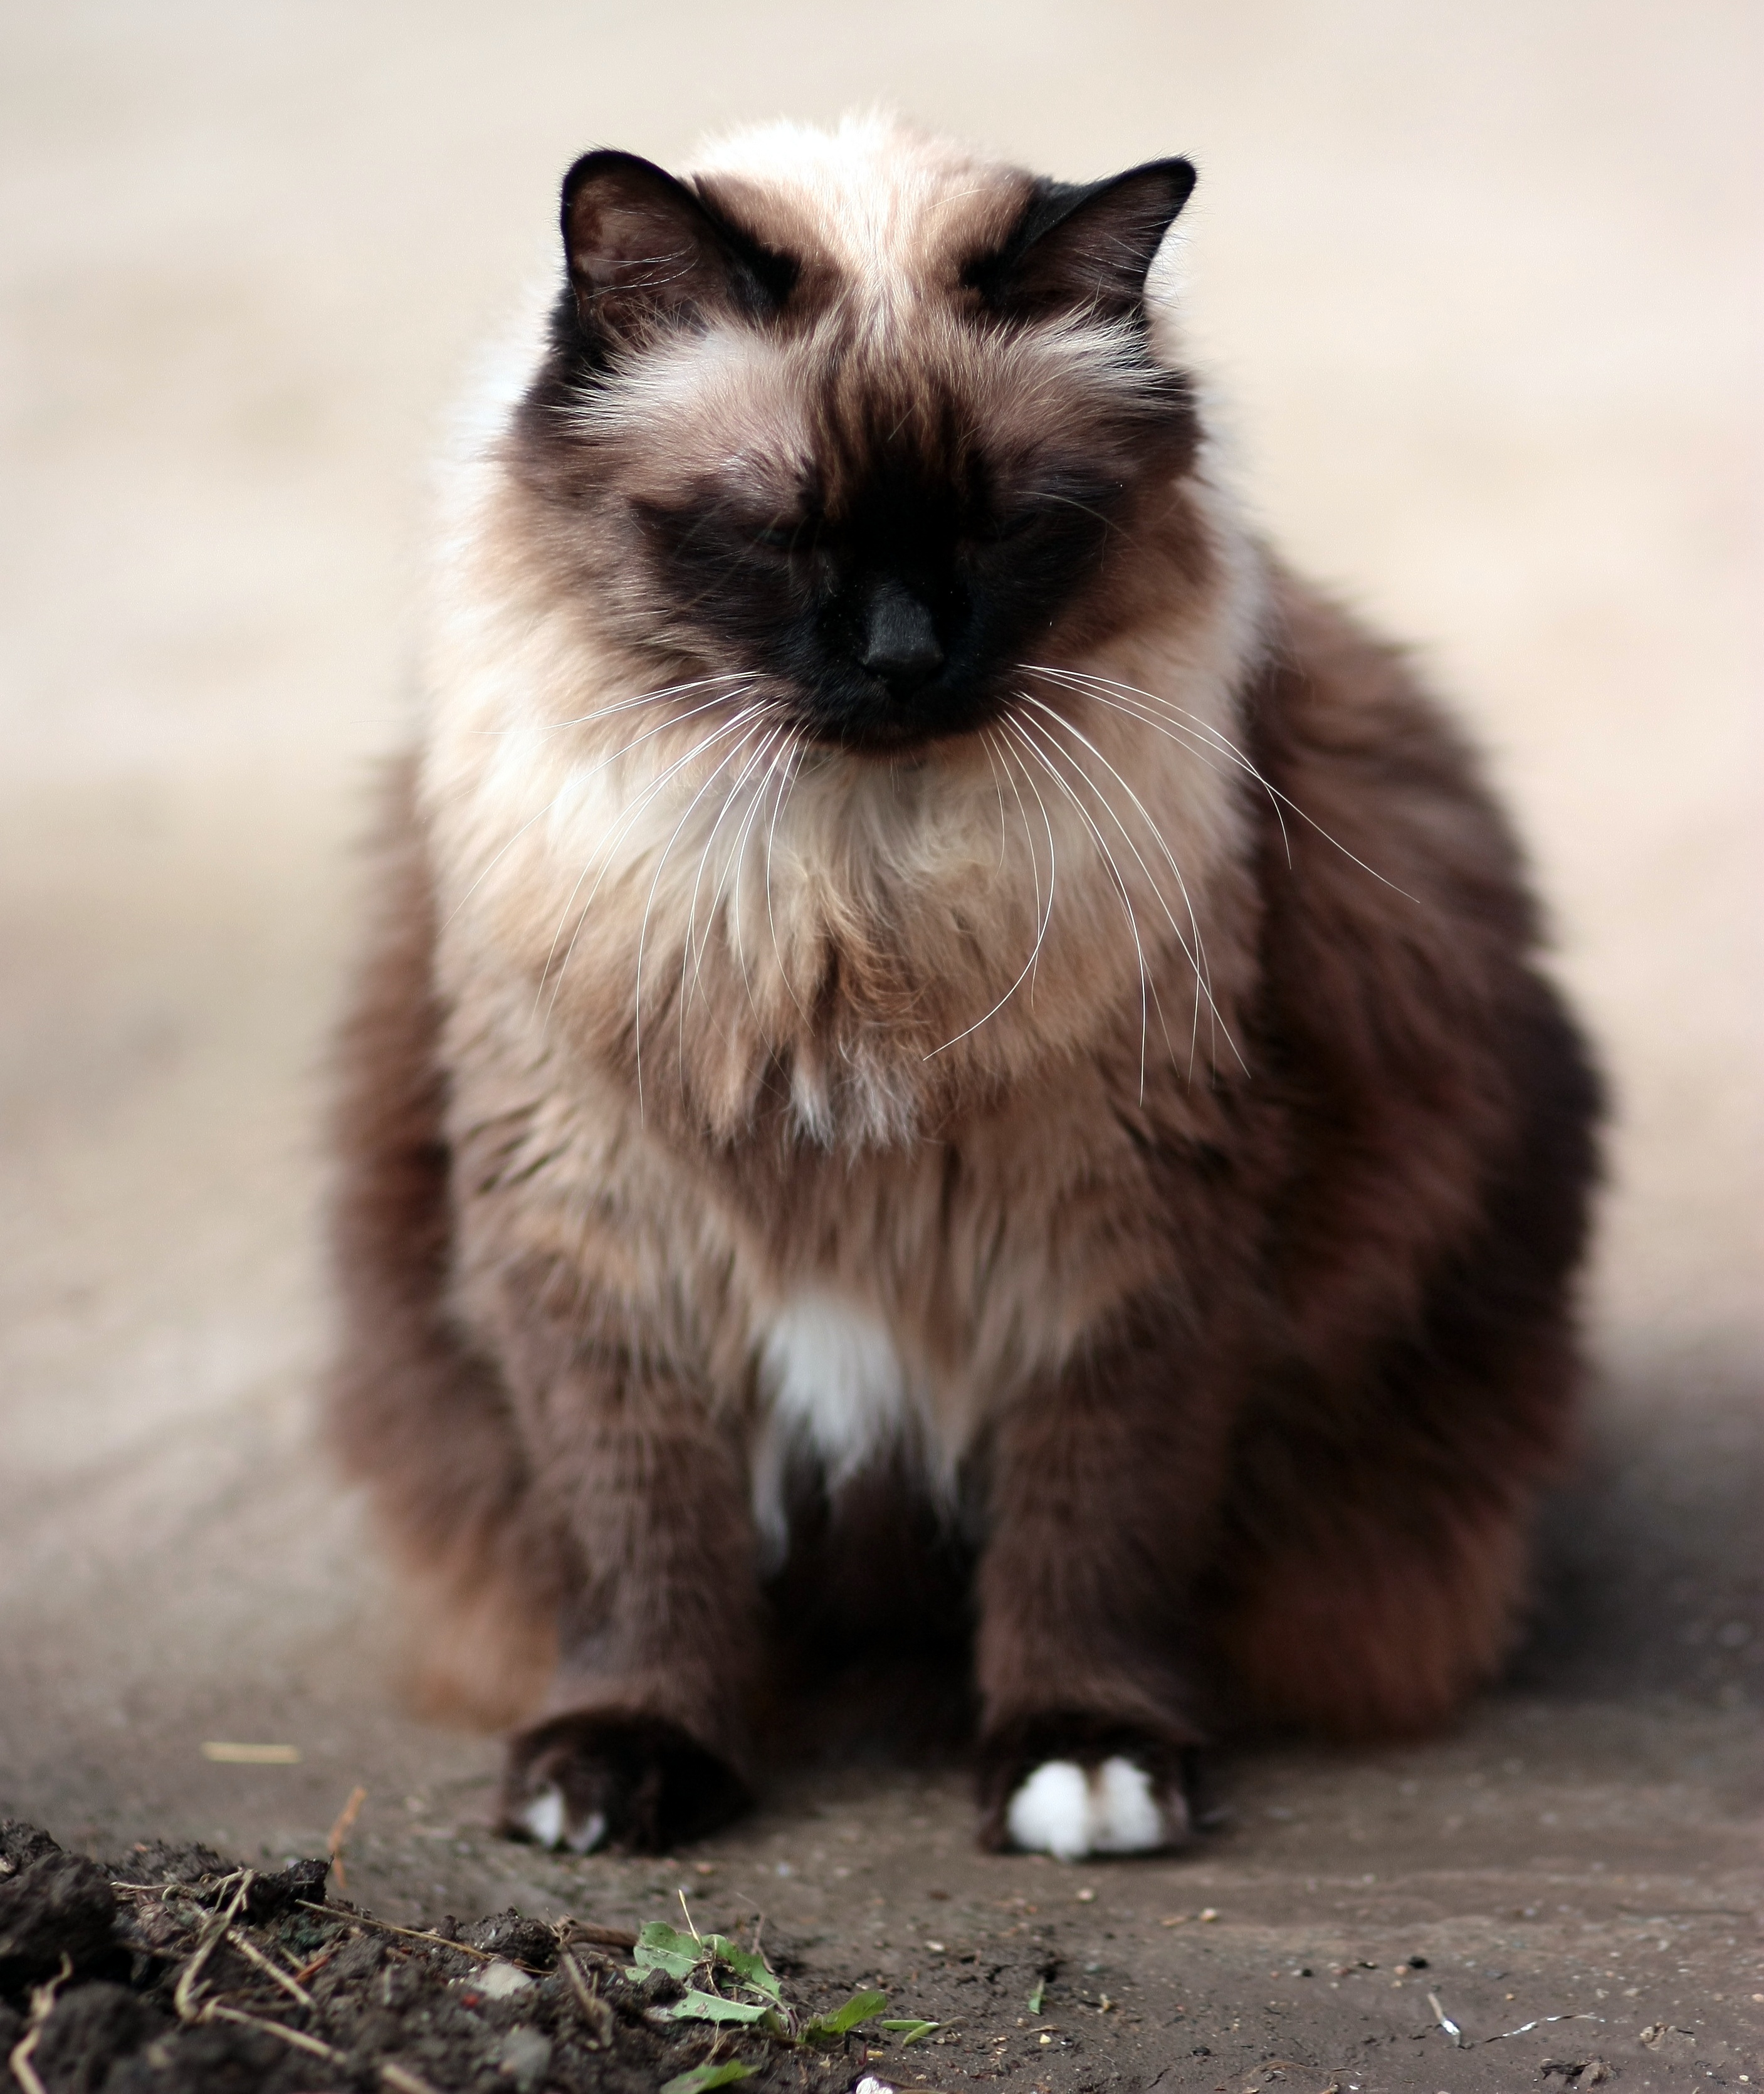
cat, mammal, gray, fauna, whiskers, fat, vertebrate, siberian, siamese, norwegian forest cat, small to medium sized cats, cat like mammal, nebelung, domestic short haired cat, domestic long haired cat, birman